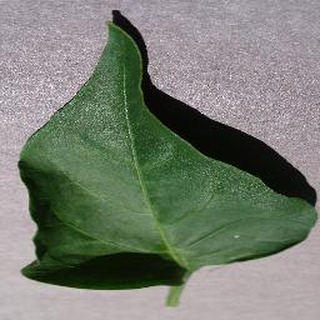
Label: healthy_bell_pepper